Gentry Apartments

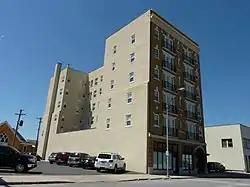

The Gentry Apartments, also known as Zahn Apartments, is a historic apartment building located at Joplin, Jasper County, Missouri. It was built in 1918, and is a six-story, U-shaped, buff brick building. It measures approximately 45 feet by 120 feet and retains its original open storefront with large display windows and transoms.